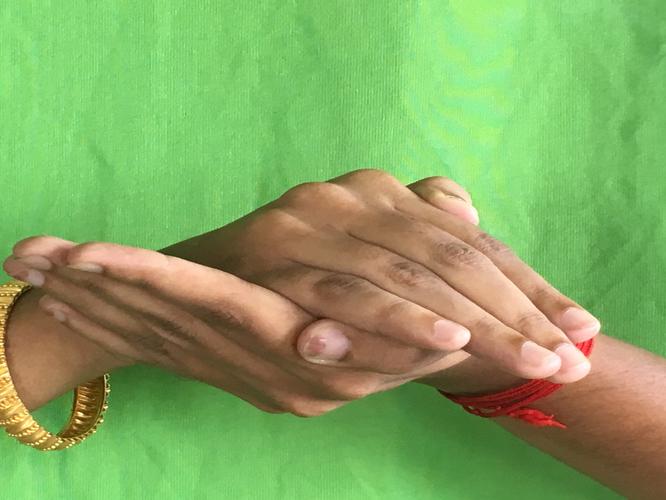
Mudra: Samputa
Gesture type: double_hand